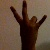
The image shows a hand gesture representing the number 7 in Indian Sign Language.